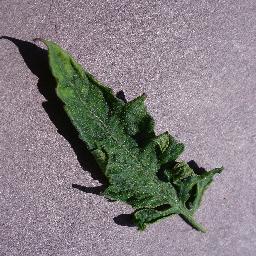
Label: Tomato___Tomato_mosaic_virus